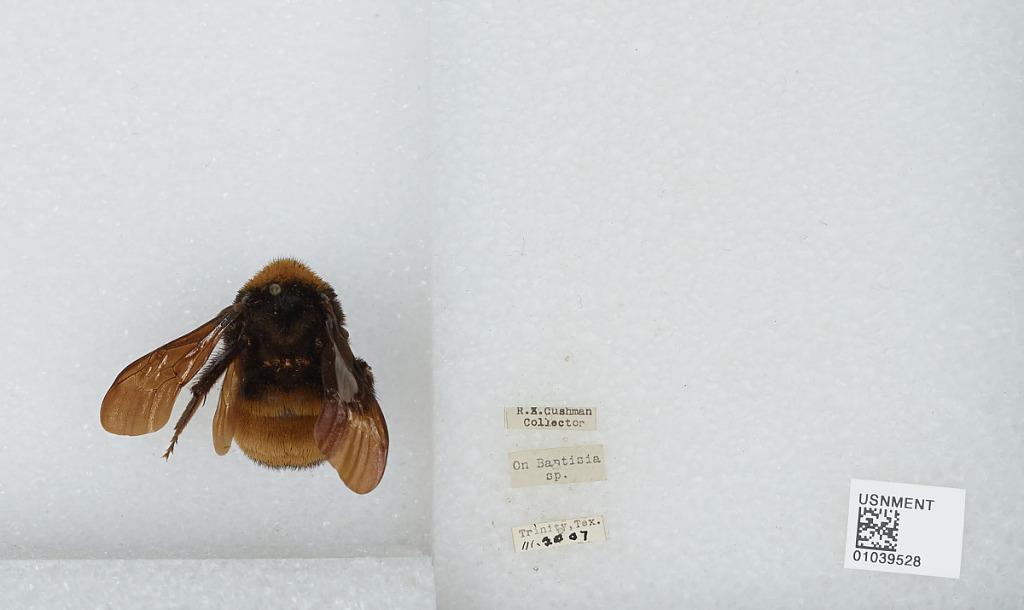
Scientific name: Bombus (Fervidobombus) pensylvanicus pensylvanicus (De Geer)
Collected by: R. Cushman
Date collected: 2007--
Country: United States
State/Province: Texas
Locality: On Ba(?)tisia spear